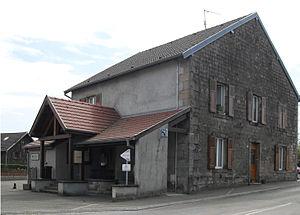
La mairie deMandrevillars
Mandrevillars est une commune française située dans le département de la Haute-Saône, en région Bourgogne-Franche-Comté.